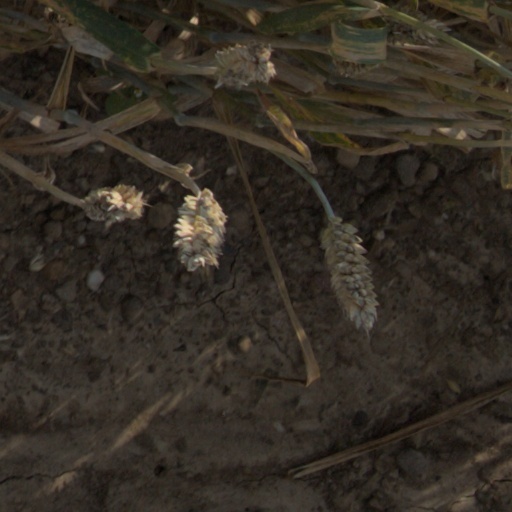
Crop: wheat